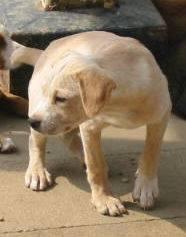
dog